Cambridge (UK Parliament constituency)

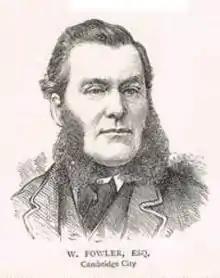
Fowler

This table shows parties' election performance in this seat in graphical format. Cells are shaded by party. The percentage share of the vote that each party gained is indicated by the number in each cell and is also proportional to the height of each cell. The winning party in each election is indicated by a percentage score in bold and by a shaded cell (corresponding to that party's colour) above the header row.